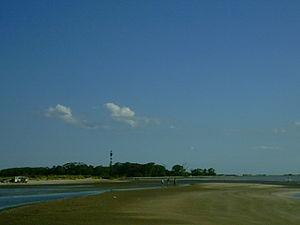
Le phare de Cabo San Antonio est un phare actif situé sur le Cabo San Antonio dans la Province de Buenos Aires en Argentine. Il est géré par le Servicio de Hidrografía Naval de la marine.